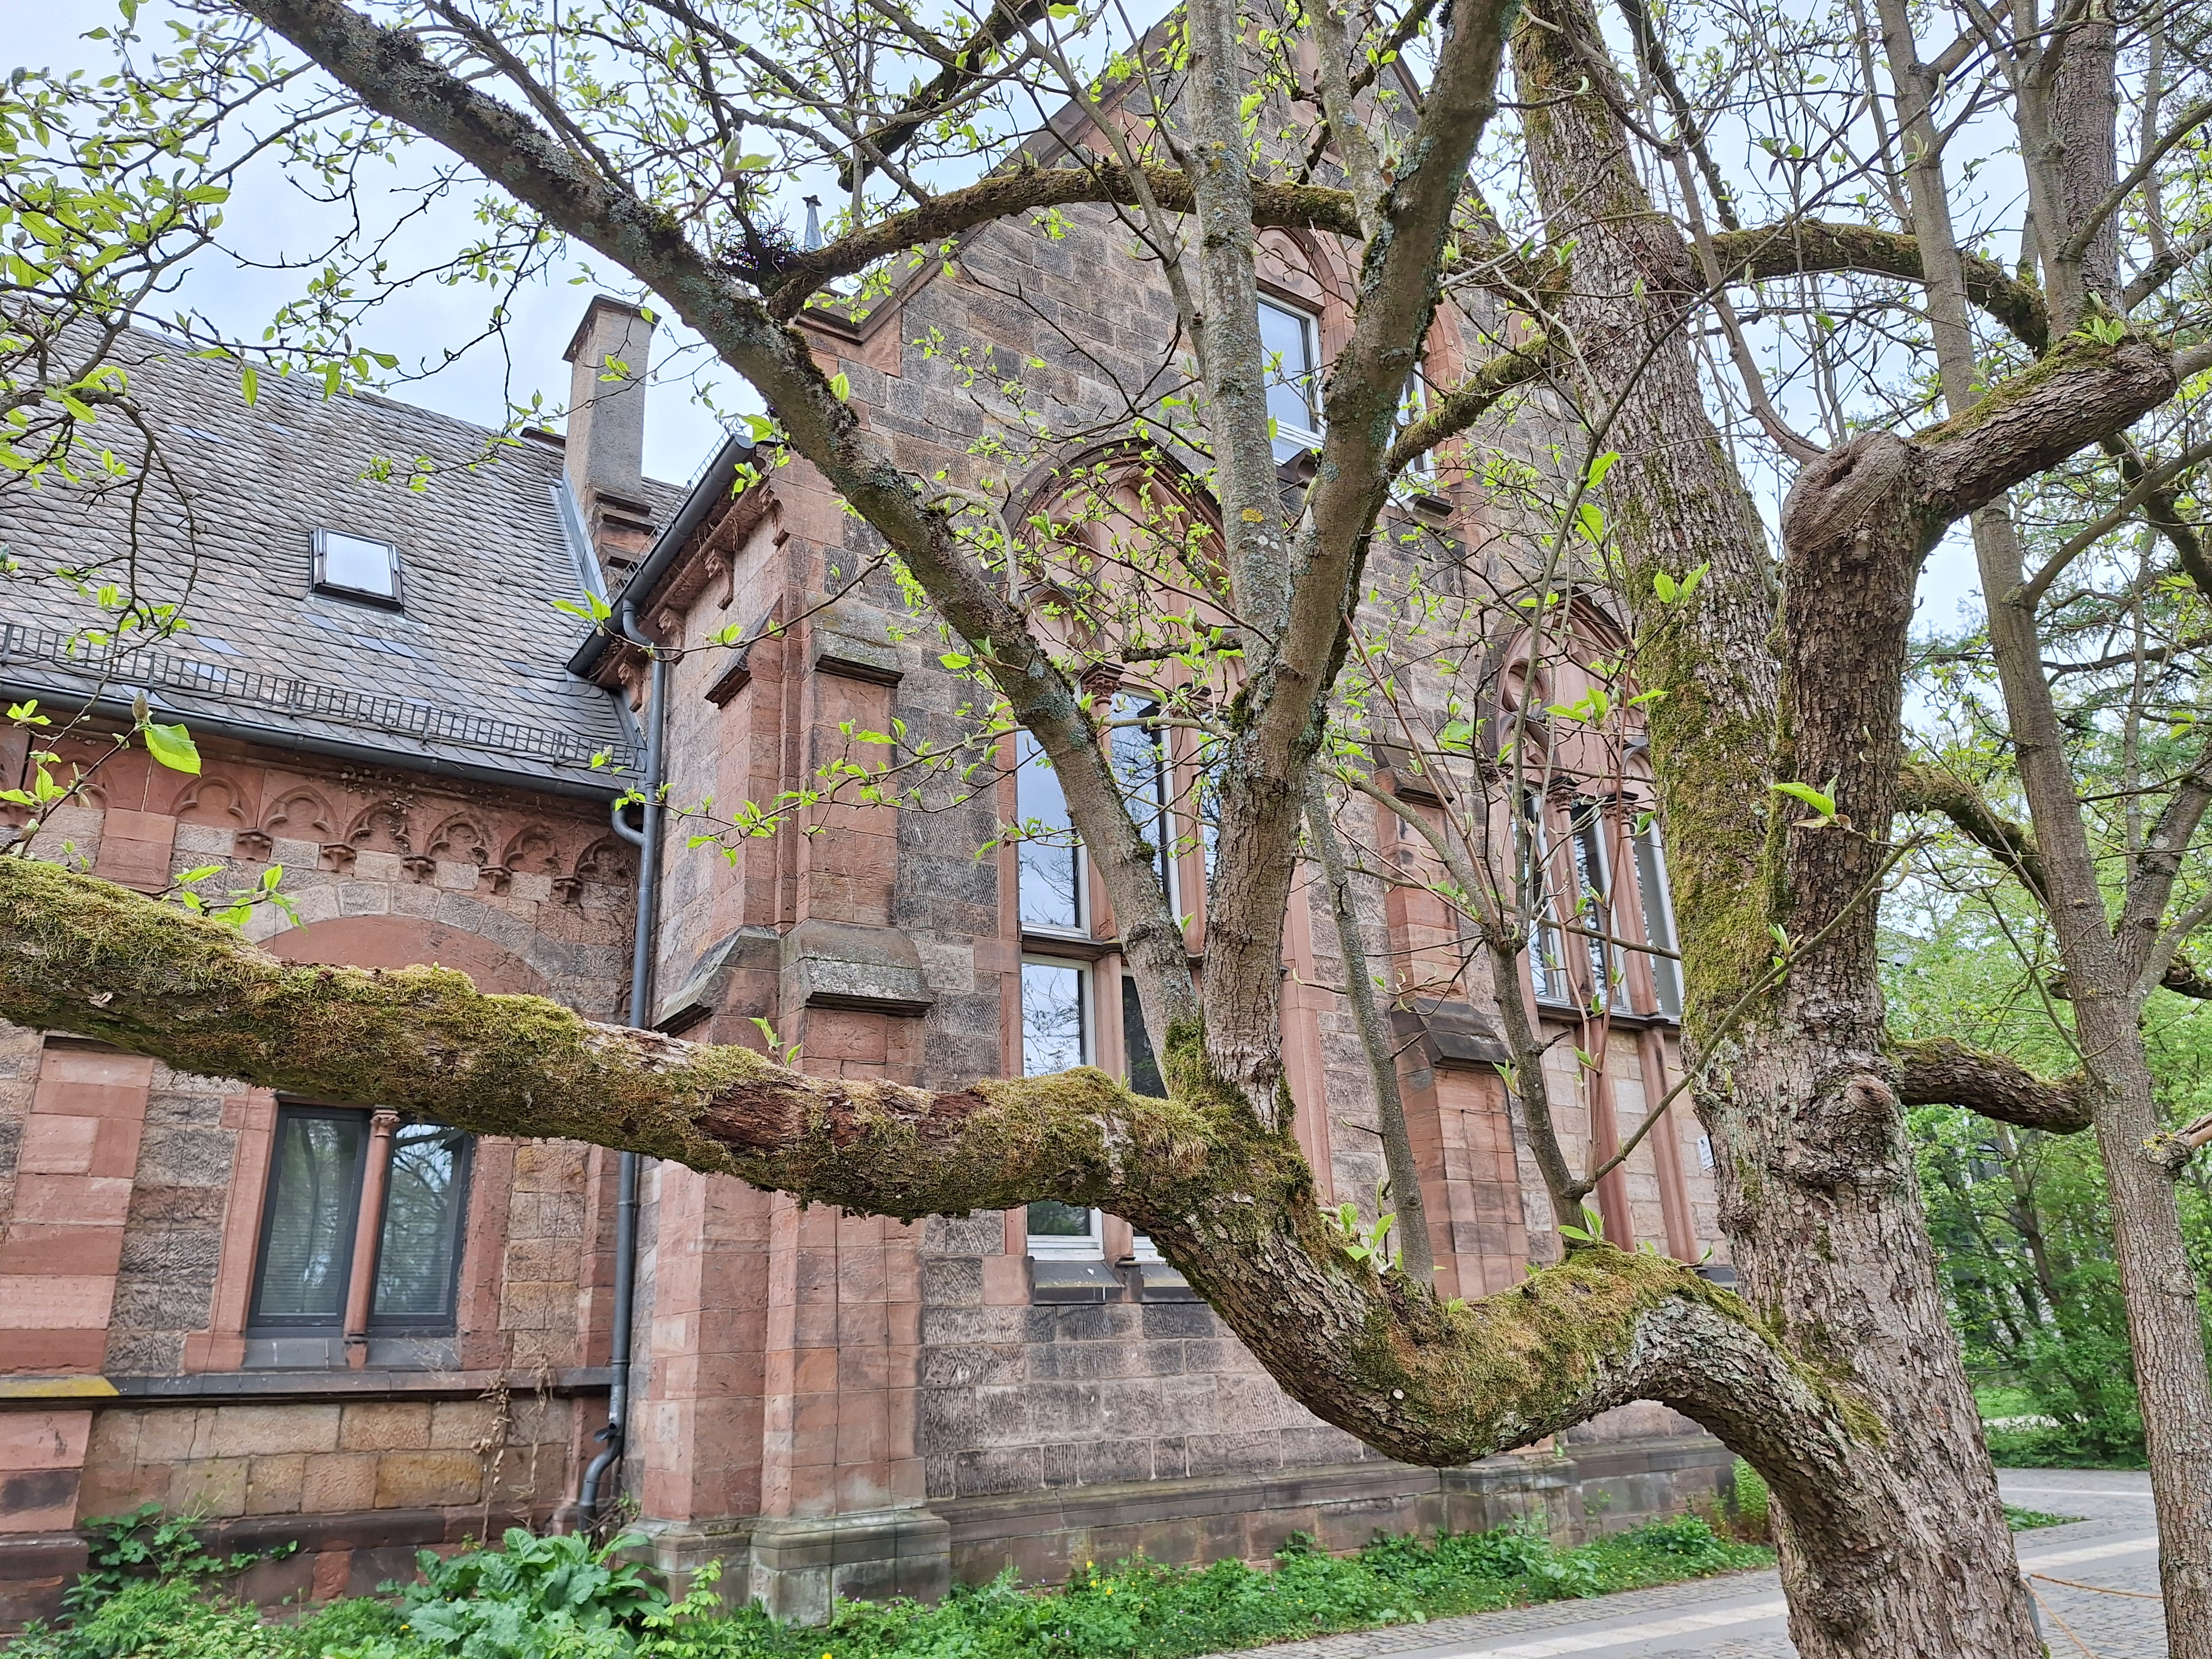
Building: Deutschhausstraße 17